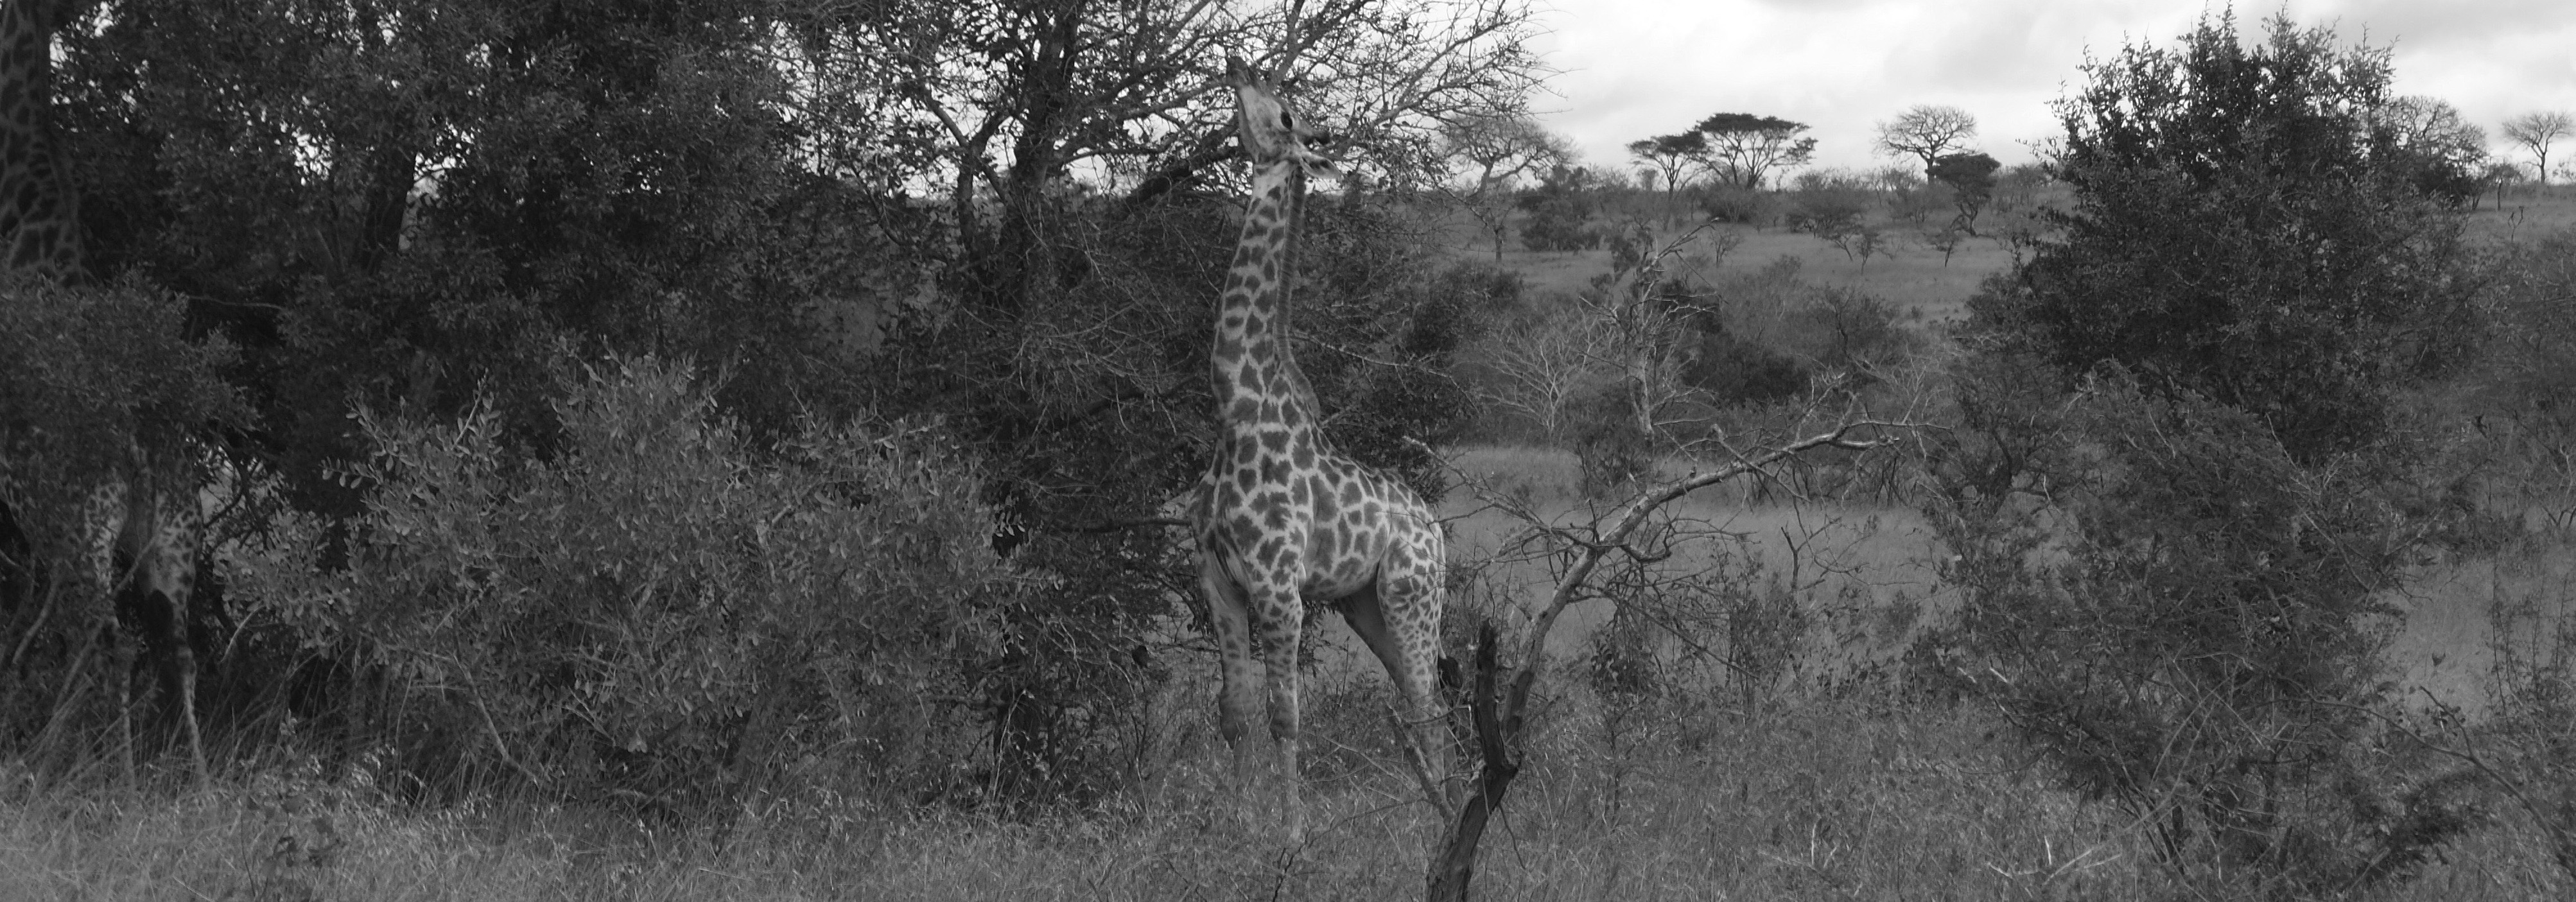
tree, nature, forest, grass, black and white, plant, white, africa, black, monochrome, giraffe, south, blackwhite, woodland, habitat, safari, natal, kwazulu, rural area, monochrome photography, natural environment, atmospheric phenomenon, woody plant